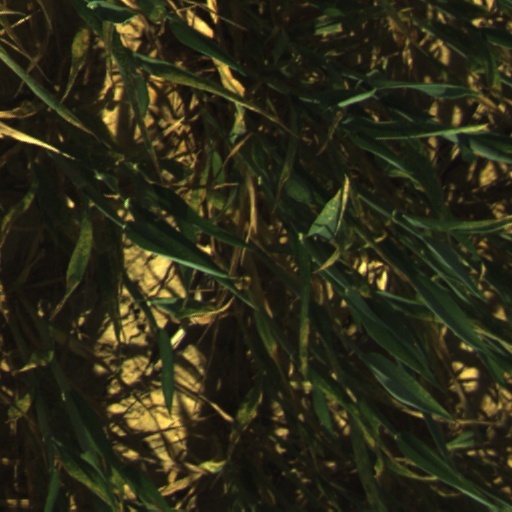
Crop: wheat